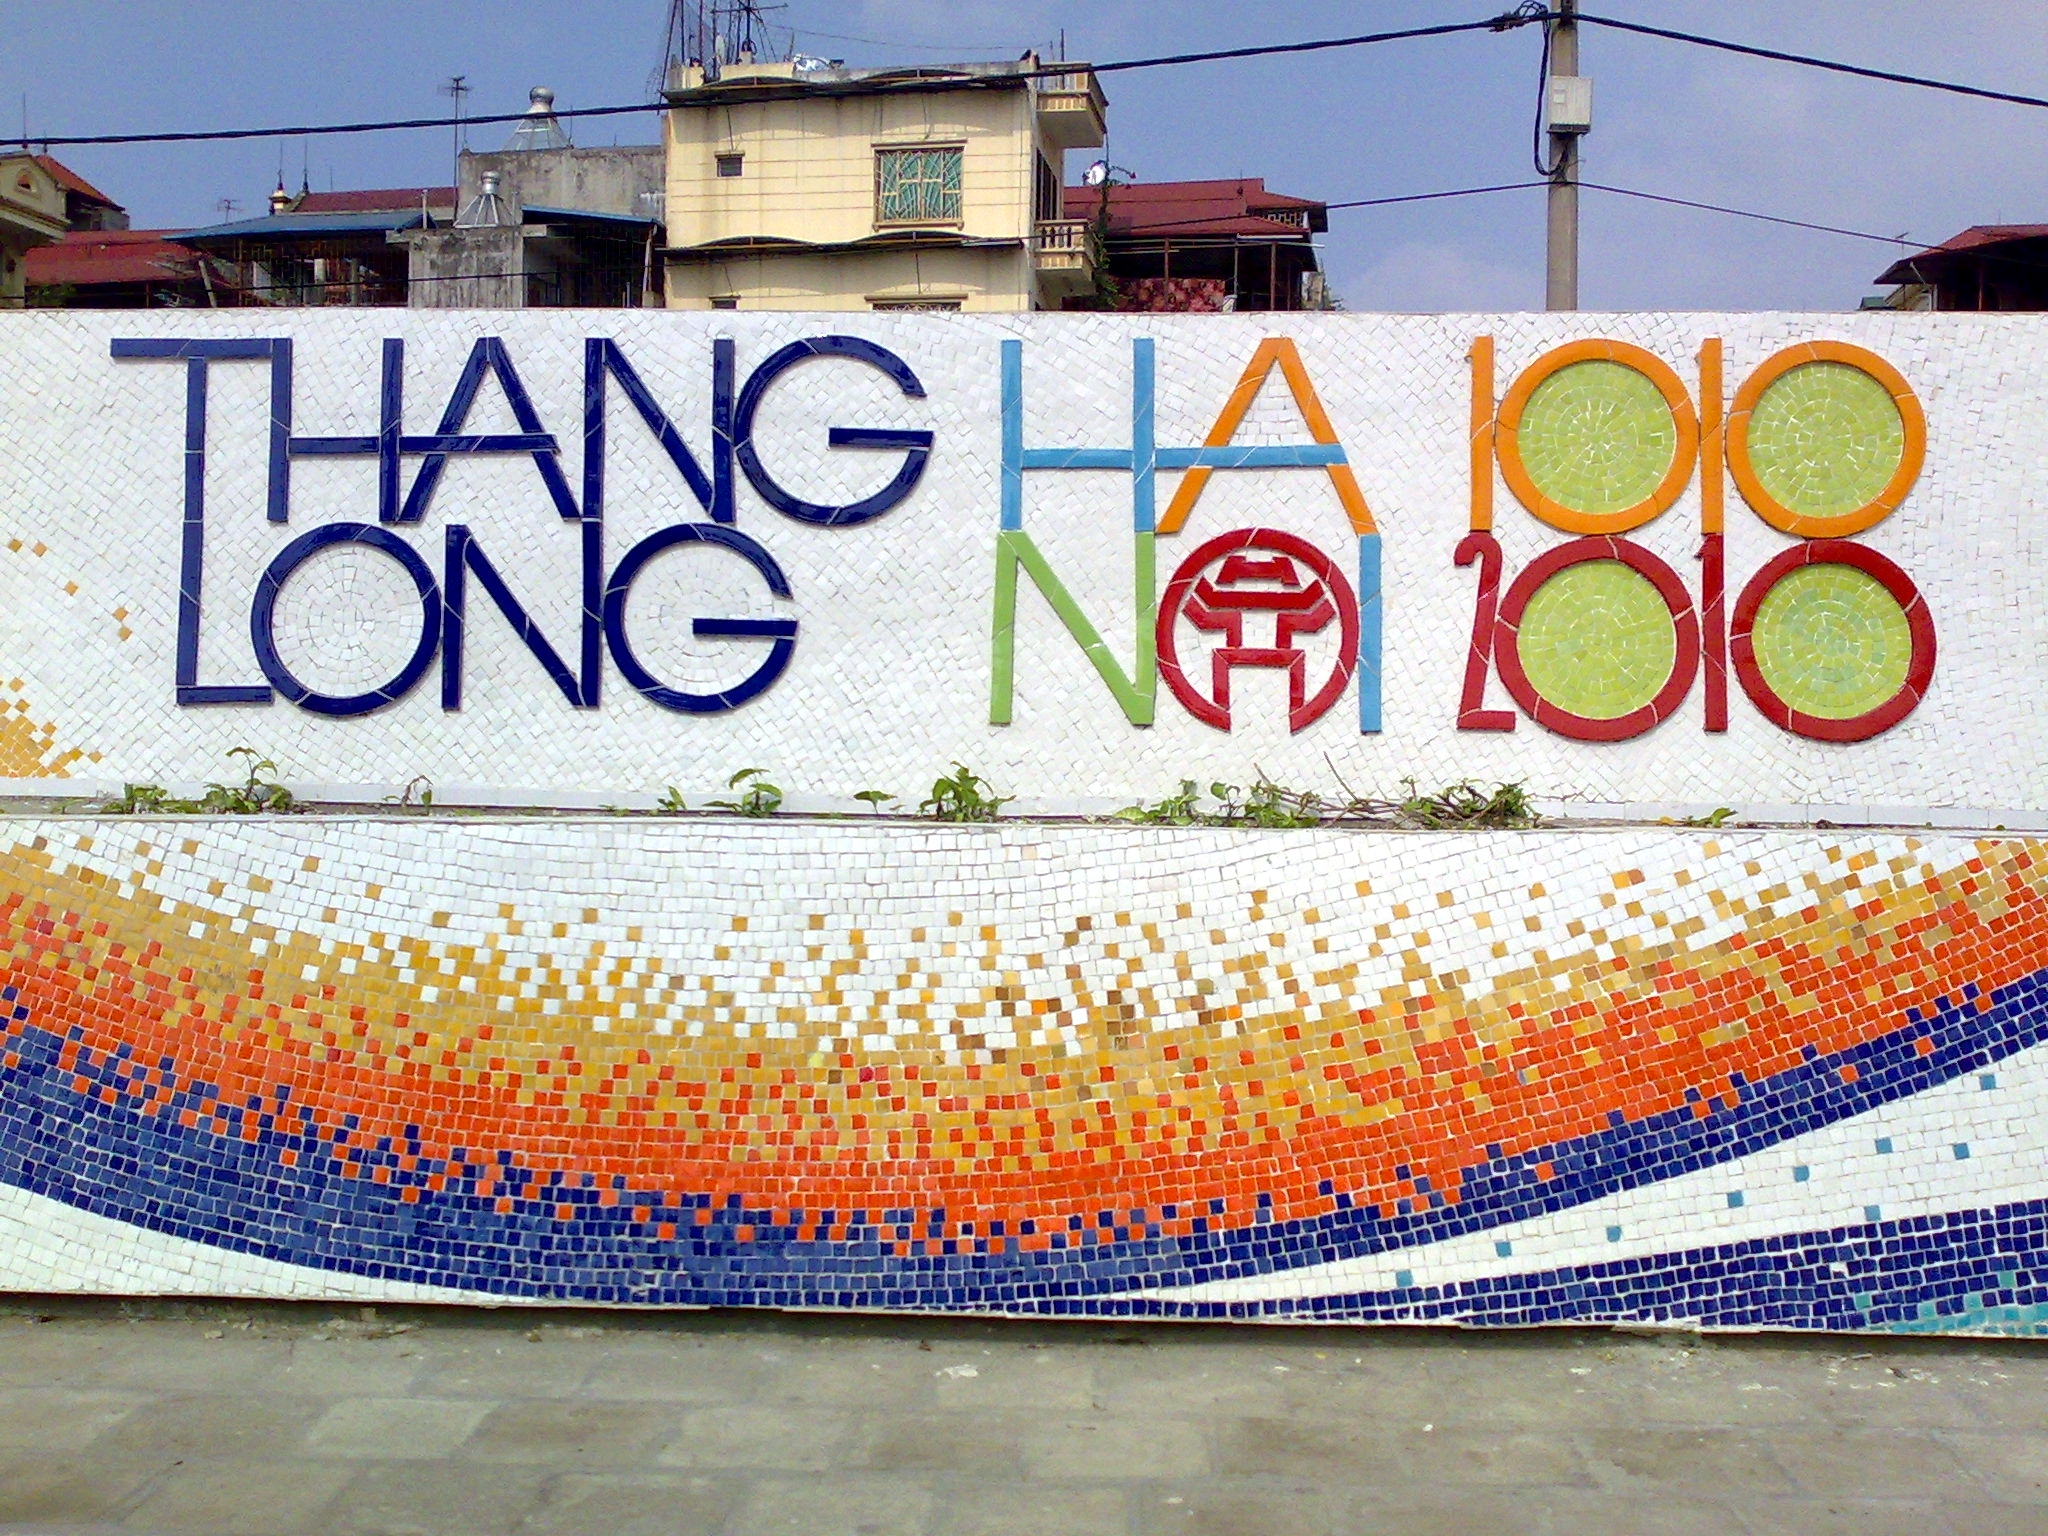
user: text: Có bao nhiêu chữ số '0' được cách điệu trong phần '2010'?
assistant: text: Bốn

user: text: Dòng chữ trên bức tường nhắc đến tên của thành phố nào?
assistant: text: Hà Nội

user: text: Dòng chữ 'THANG LONG HA NOI 2010' trên bức tường kỷ niệm sự kiện lịch sử quan trọng nào của thủ đô?
assistant: text: Đại lễ 1000 năm Thăng Long – Hà Nội

user: text: Tên 'Thăng Long' và 'Hà Nội' trên bức tường có ý nghĩa gì đối với lịch sử của thủ đô Việt Nam, và năm '2010' đánh dấu cột mốc nào cho mối quan hệ này?
assistant: text: Thăng Long là tên cổ của Hà Nội. Năm 2010 đánh dấu kỷ niệm 1000 năm Thăng Long – Hà Nội.